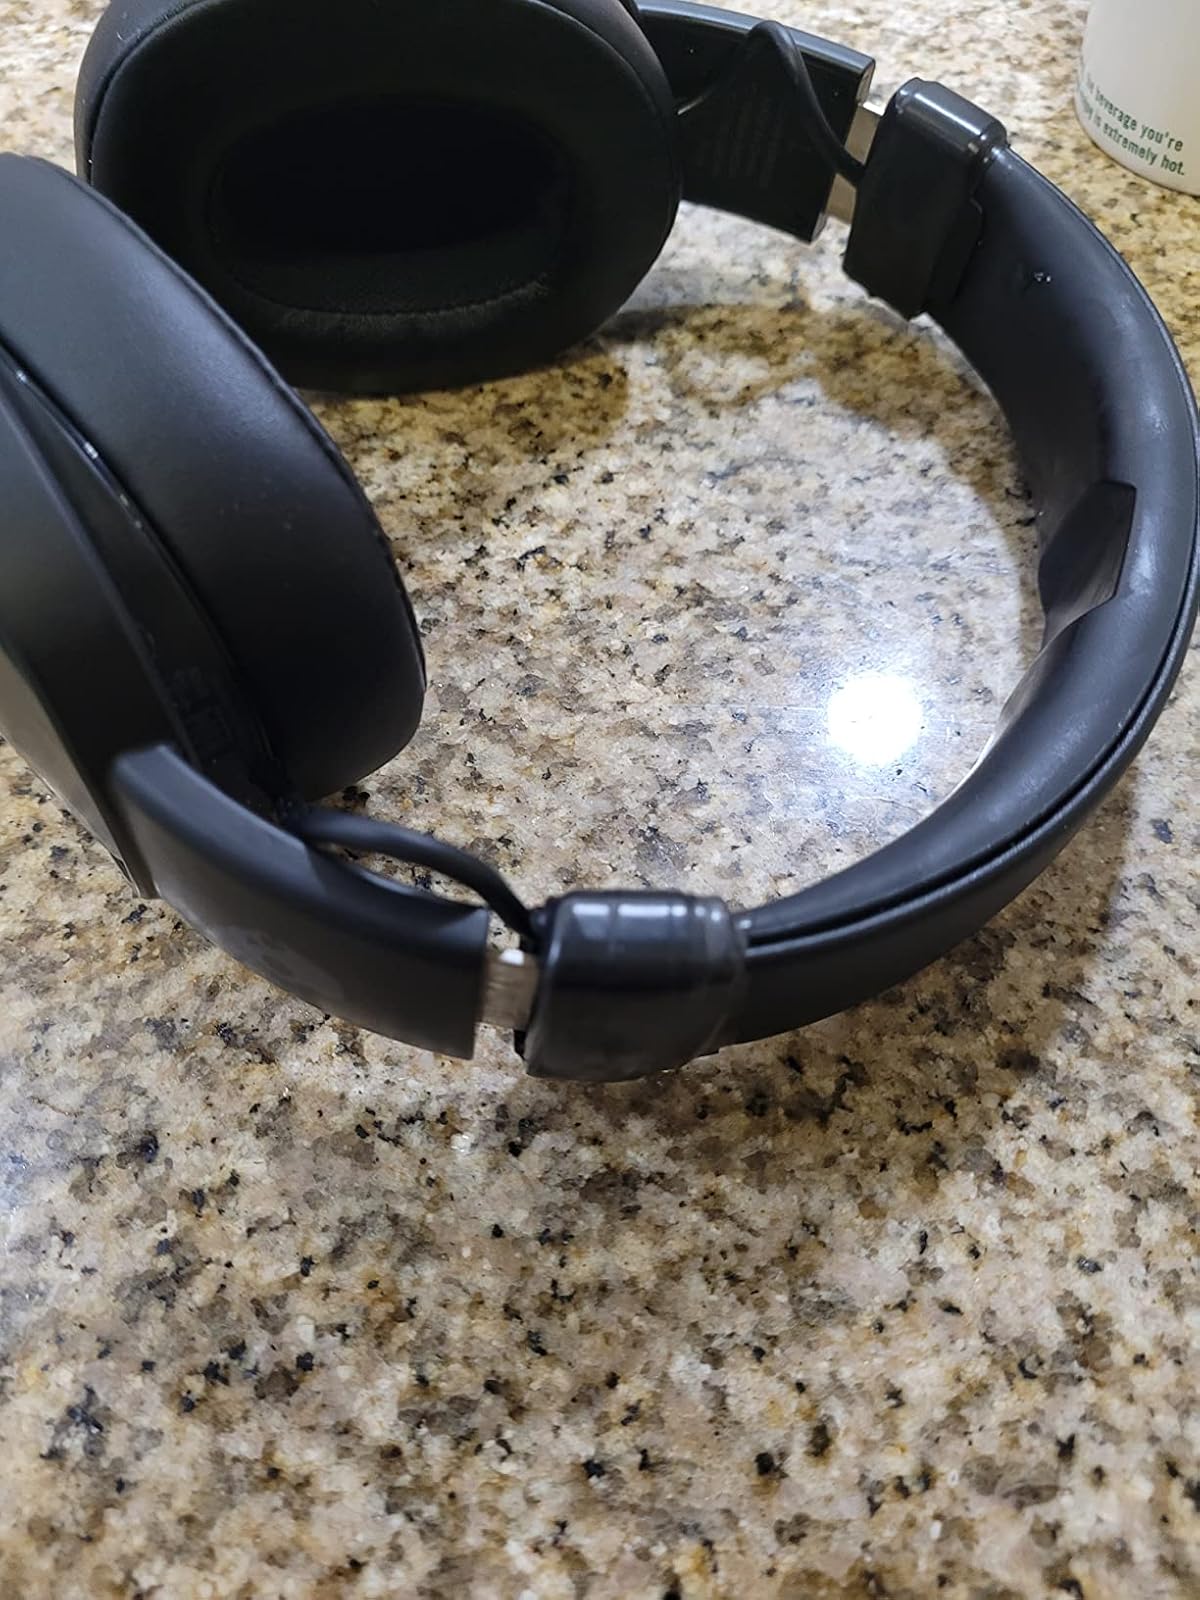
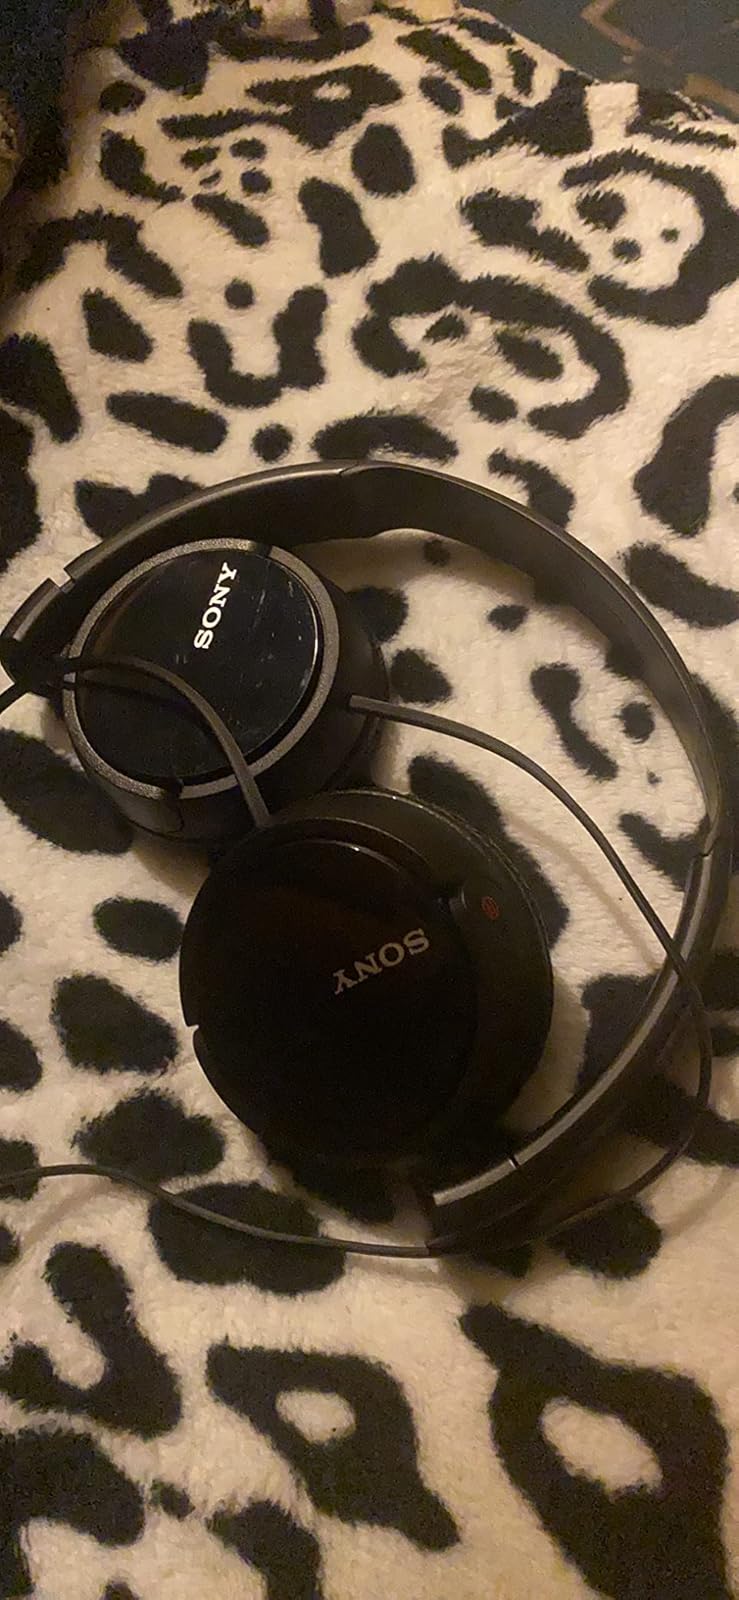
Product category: headphones
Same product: no